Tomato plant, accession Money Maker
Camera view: tilt-top (135 deg); turntable rotation: 30 degrees
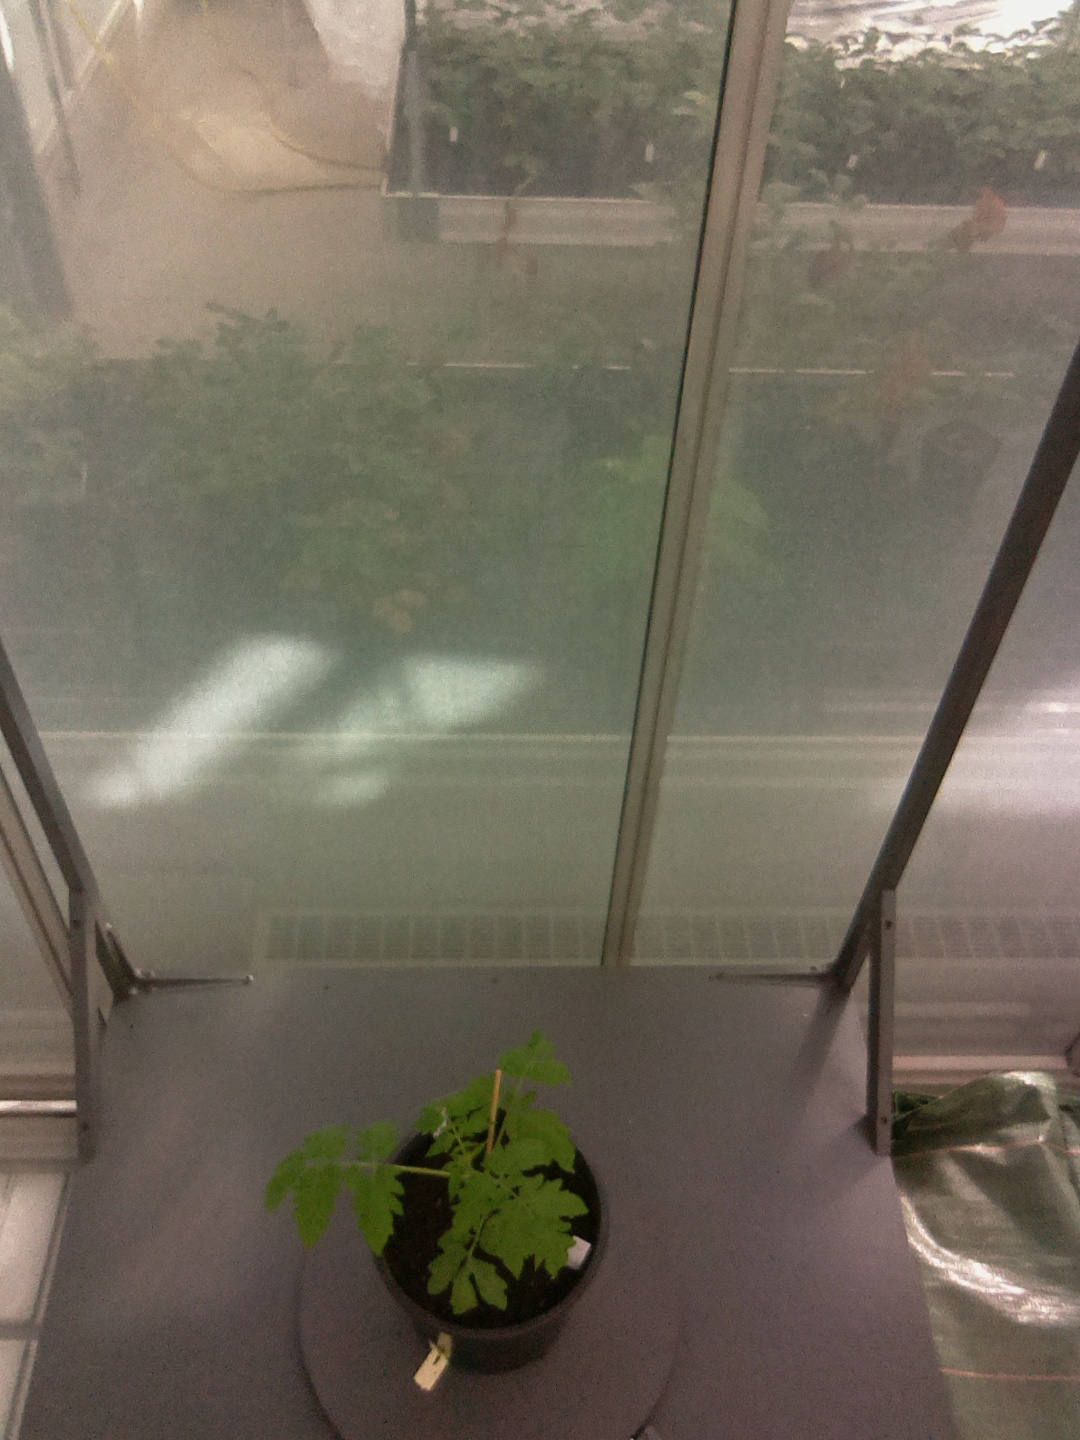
BBCH growth stage 13: 6 of true leaves visible